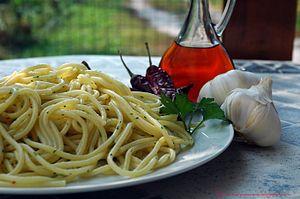
Les spaghetti ou spaghettis sont un plat de pâtes longues, fines et cylindriques, typique de la cuisine italienne.
Une persillade est une recette simple de sauce froide ou de condiment, à base de persil et d'ail hachés, et éventuellement d'huile d'olive, de vinaigre, et/ou de chapelure...
La colatura di alicidi Cetara est une sauce d'anchois produite traditionnellement à Cetara, en Campanie.